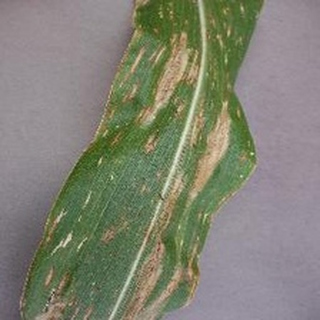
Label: corn_northern_leaf_blight